Neurolysis

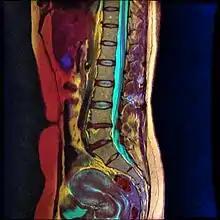
Magnetic resonance image of lumbar spine

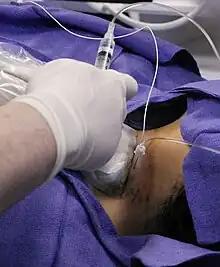
Nerve block of the cervical spine

Lumbar sympathetic neurolysis is typically used on patients with ischemic rest pain, generally associated with nonreconstructable arterial occlusive disease. Although the disease is the basis for this type of neurolysis, other diseases such as peripheral neuralgia or vasospastic disorders can receive lumbar sympathetic neurolysis for pain treatment.